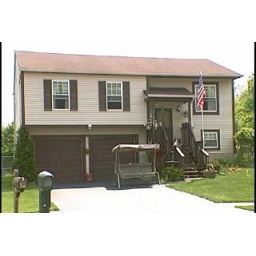
Pic of our house from the county auditors office - looks diffrent now then back in 2007